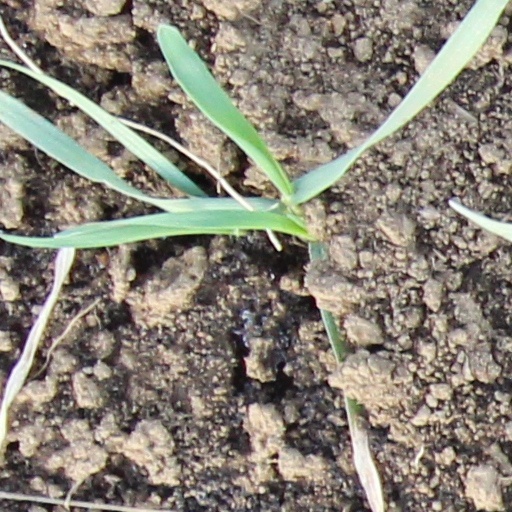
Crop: wheat